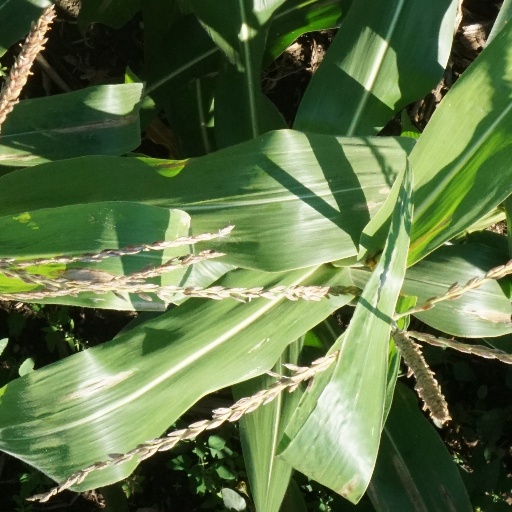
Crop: maize; corn